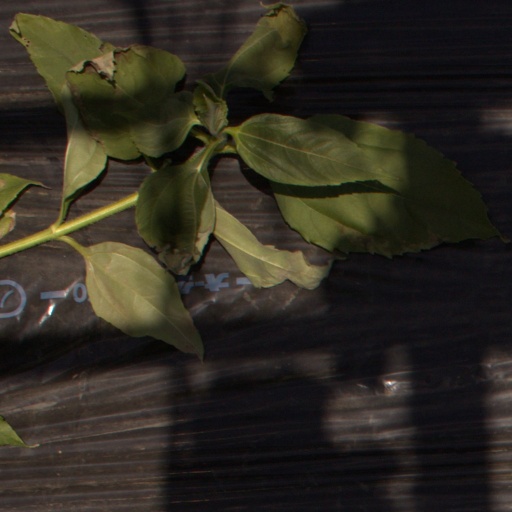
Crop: Jerusalem artichoke